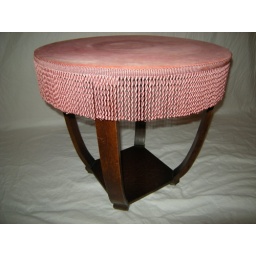
Make a nice table for a crystal ball in the center.